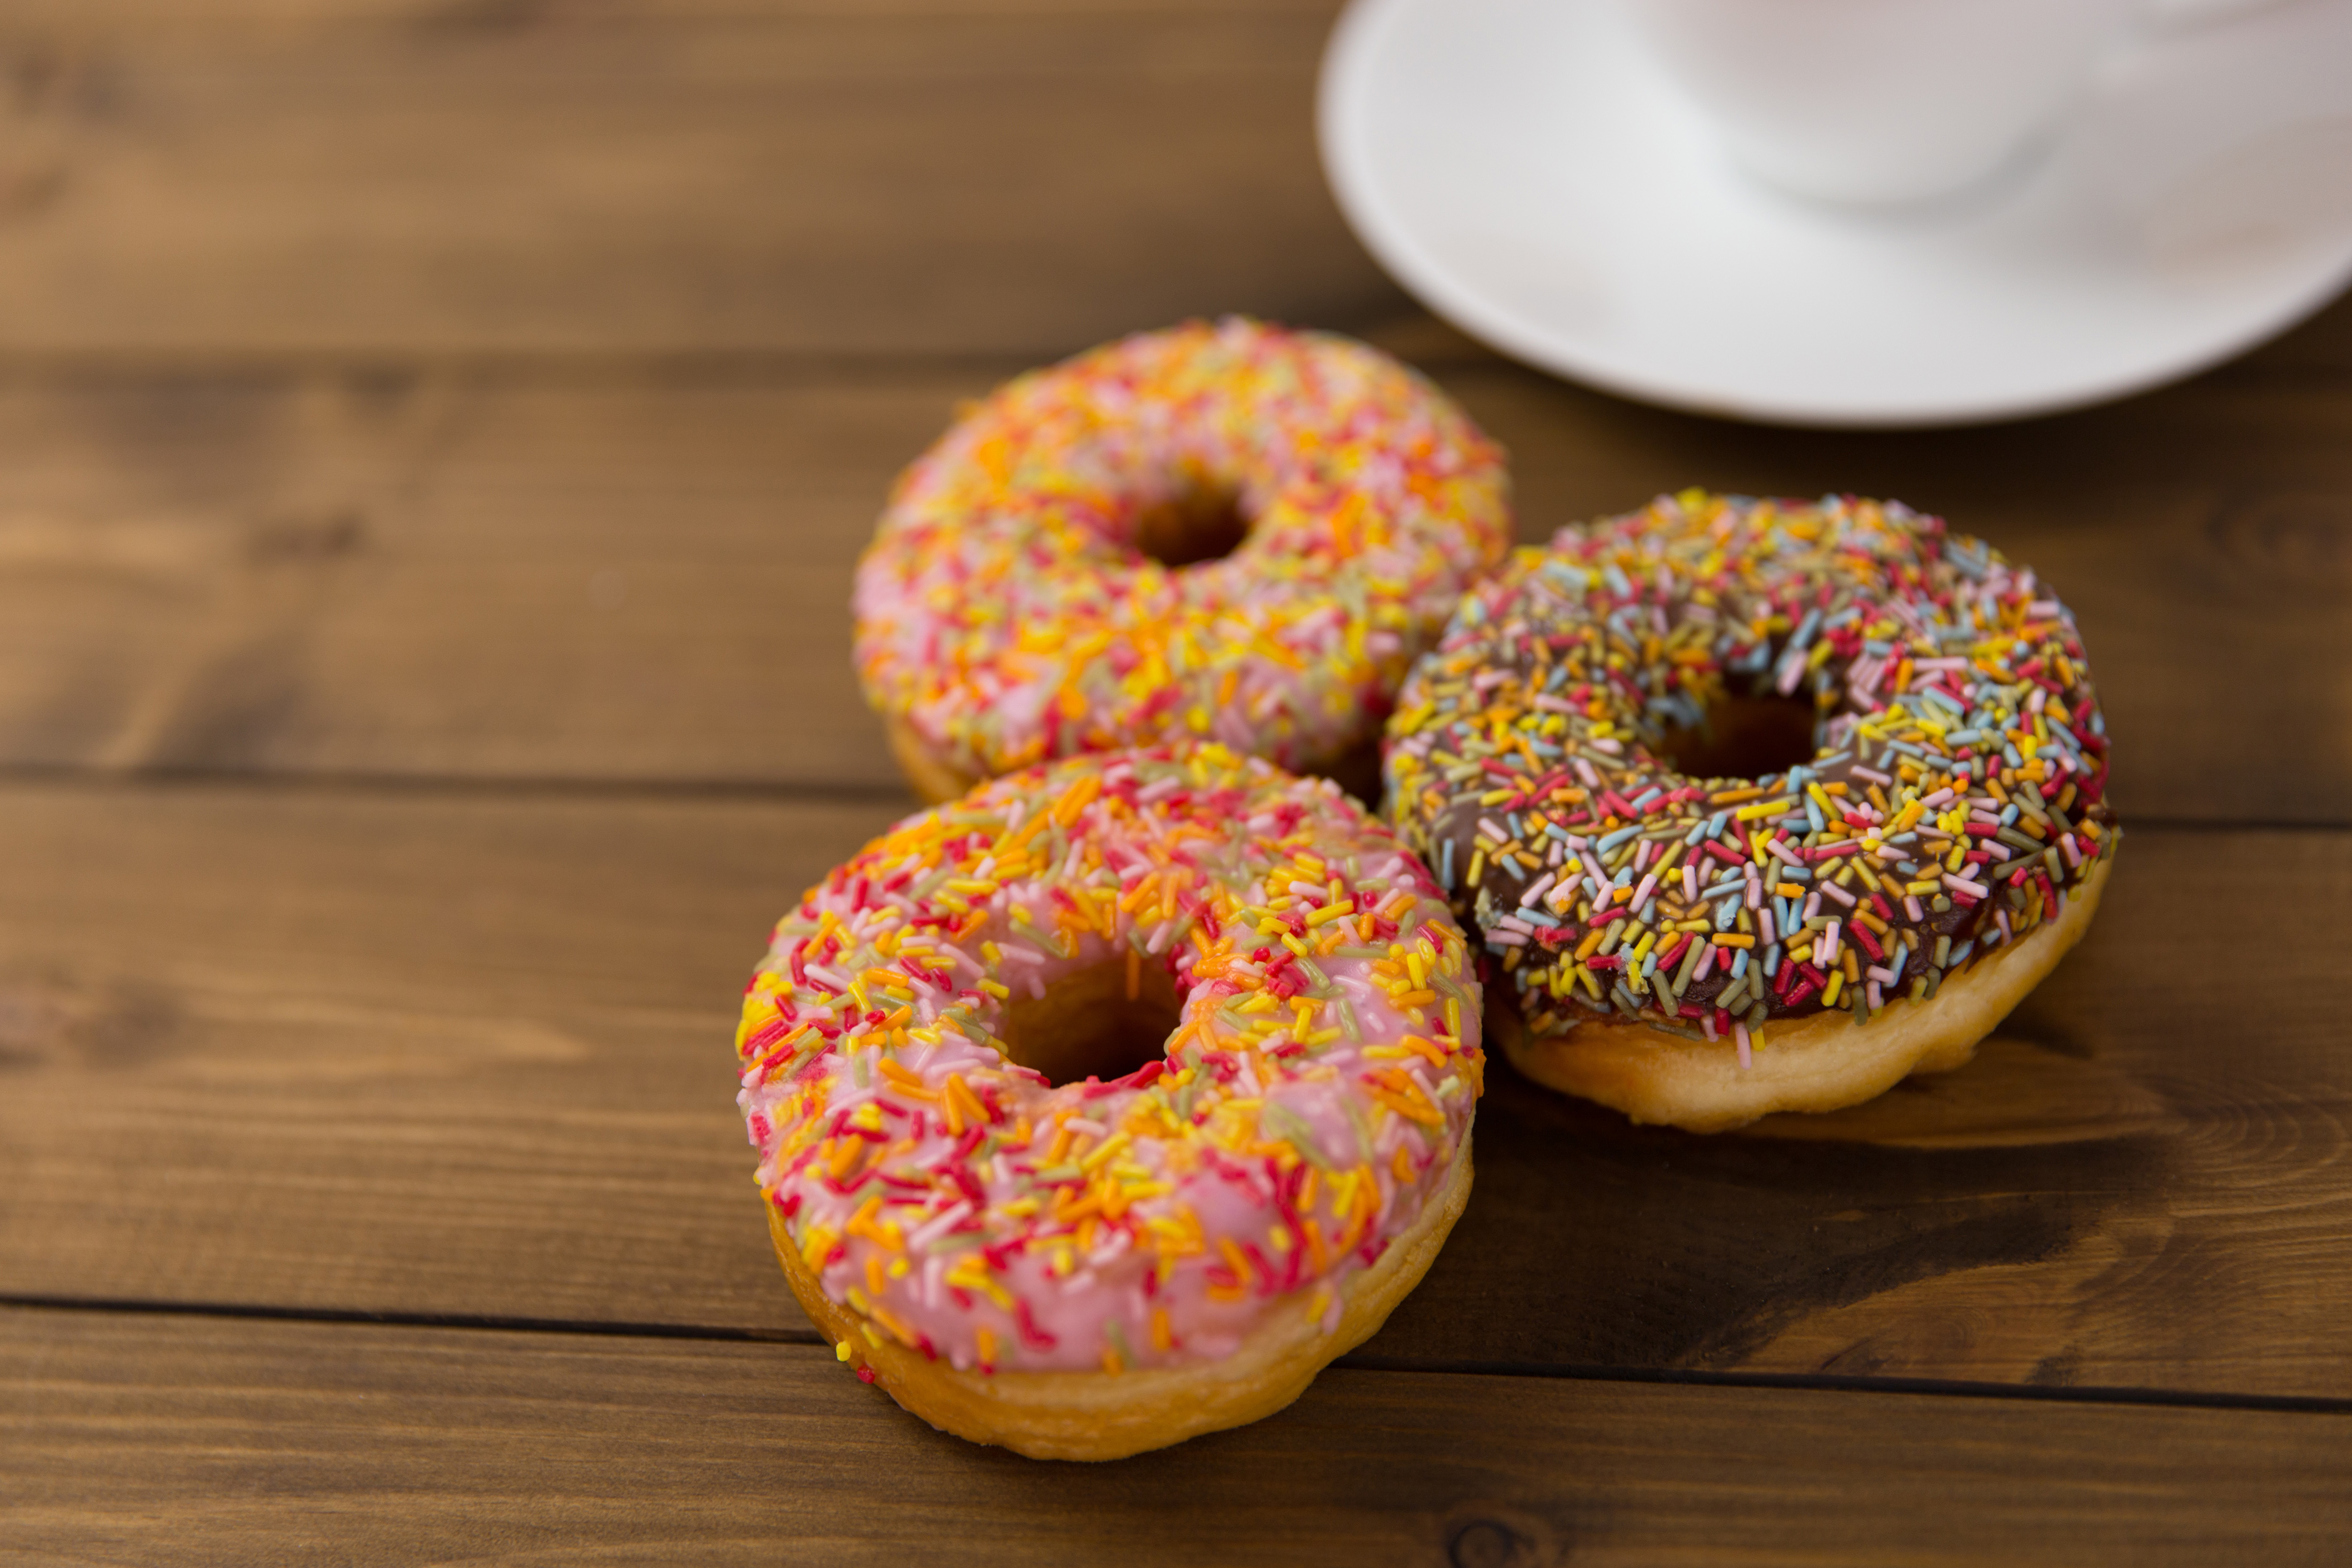
food, bagel, doughnut, baked goods, cider doughnut, ciambella, cuisine, dish, ingredient, glaze, dessert, p czki, sprinkles, simit, baking, pastry, sweetness, finger food, snack, gluten, produce